Gianni Meersman

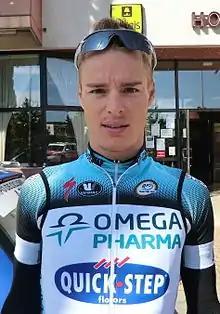
Meersman at the 2013 Tour de l'Ain.

Gianni Meersman (born 5 December 1985) is a Belgian former professional track and road bicycle racer, who rode professionally between 2007 and 2016 for the , , and teams. He currently works as a directeur sportif for the team.